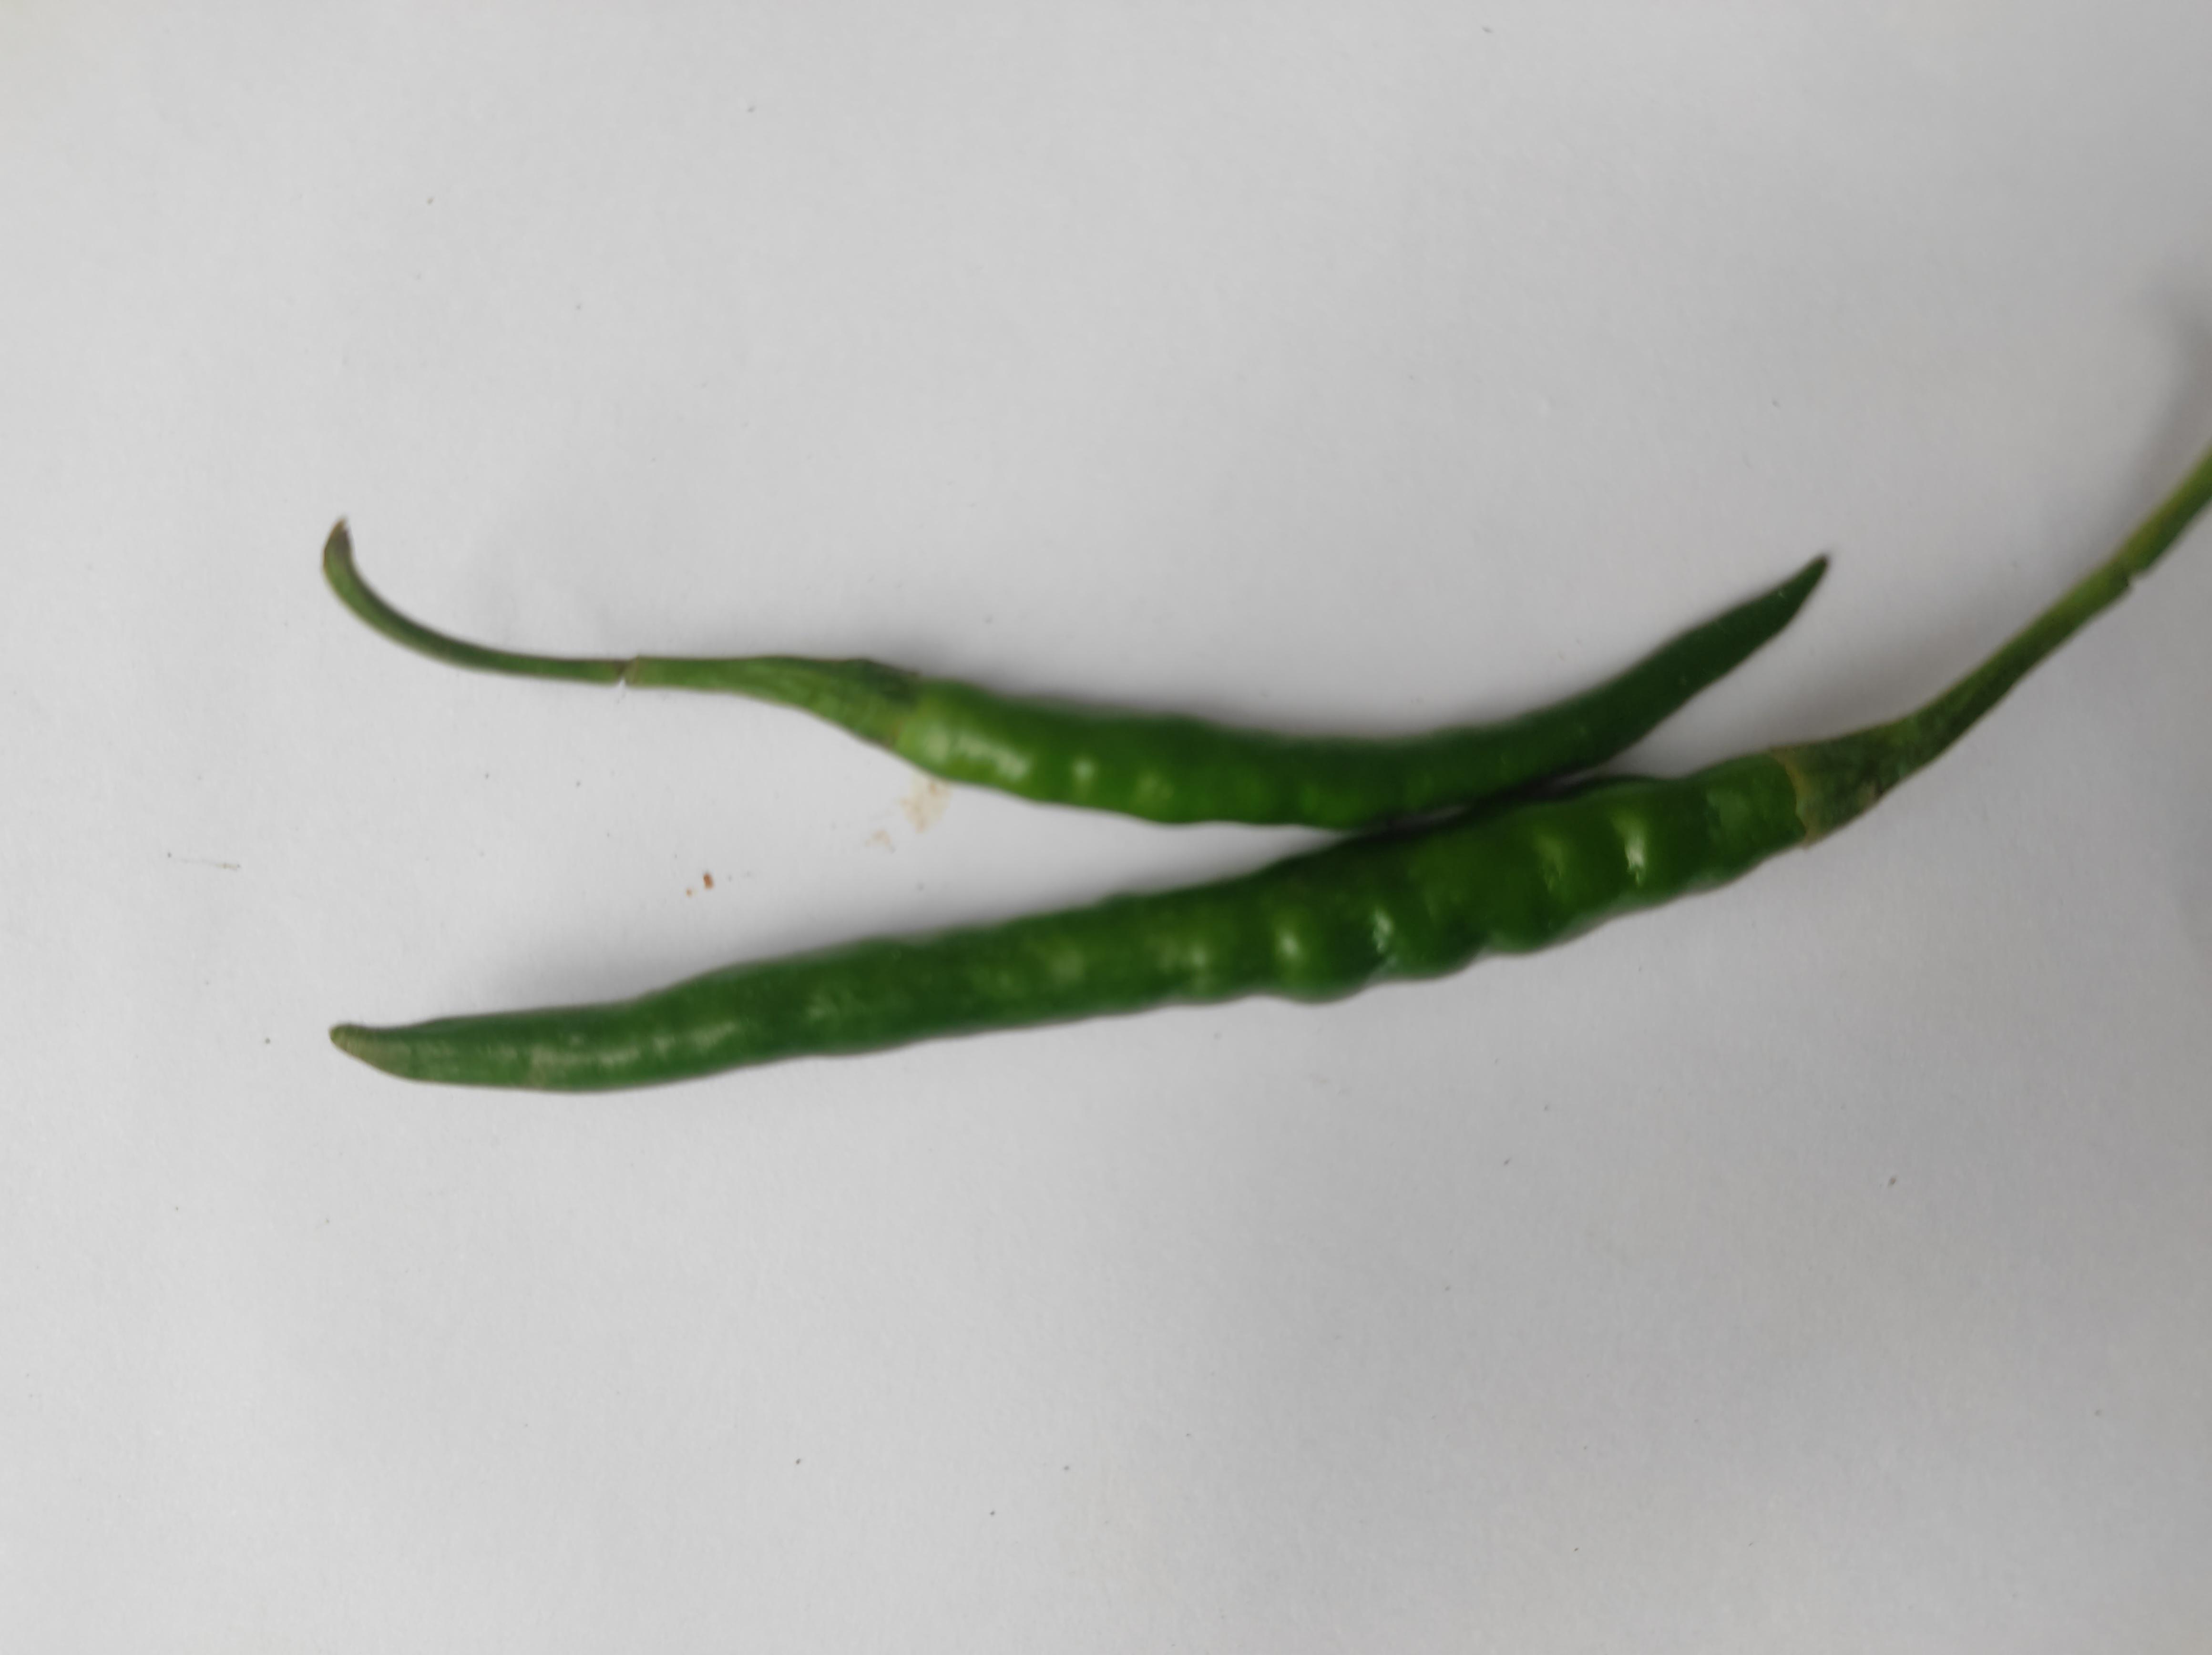
Label: Green Chili